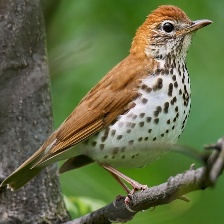
Species: WOOD THRUSH
Scientific name: HYLOCICHLA MUSTELINA